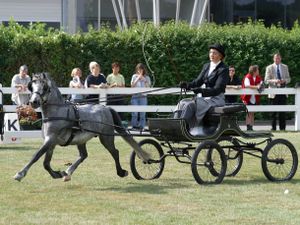
Kørsel (hestesport)
1-spand
Kørsel med hest og vogn er en sportsgren under FEI Kørsel er ikke en olympisk disciplin. Hvert andet år afholdes VM med deltagelse fra alle fem verdensdele.